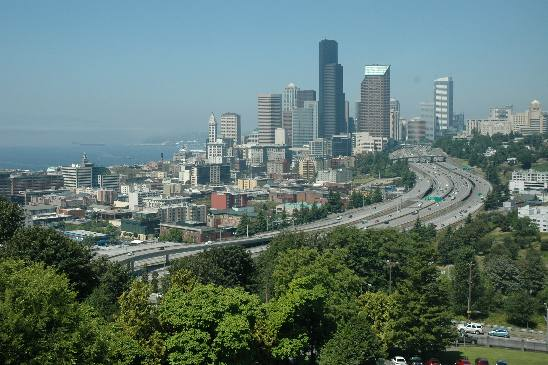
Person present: No